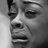
Emotion: sad